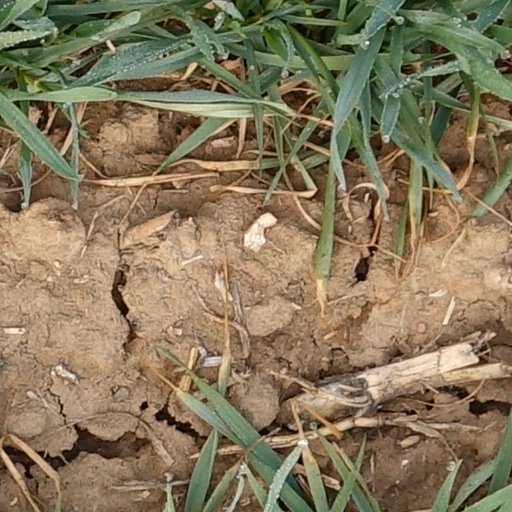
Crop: wheat